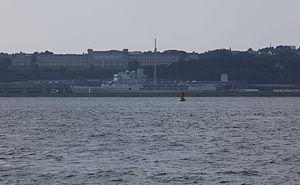
La Jeanne d'Arc était un croiseur porte-hélicoptères français. Il fut construit par l'arsenal de Brest de 1959 à 1964. Mis à flot sous le nom provisoire de La Résolue, il reçut le nom de Jeanne d'Arc le 16 juillet 1964 au désarmement de son prédécesseur, le croiseur école Jeanne d'Arc. La Jeanne d'Arc est rentrée de son ultime mission le 27 mai 2010 et a été retirée du service le 7 juin 2010. La dernière cérémonie des couleurs a quant à elle eu lieu le 1ᵉʳ septembre 2010. Le bâtiment est déconstruit à partir d'octobre 2014. Il n'est pas remplacé.